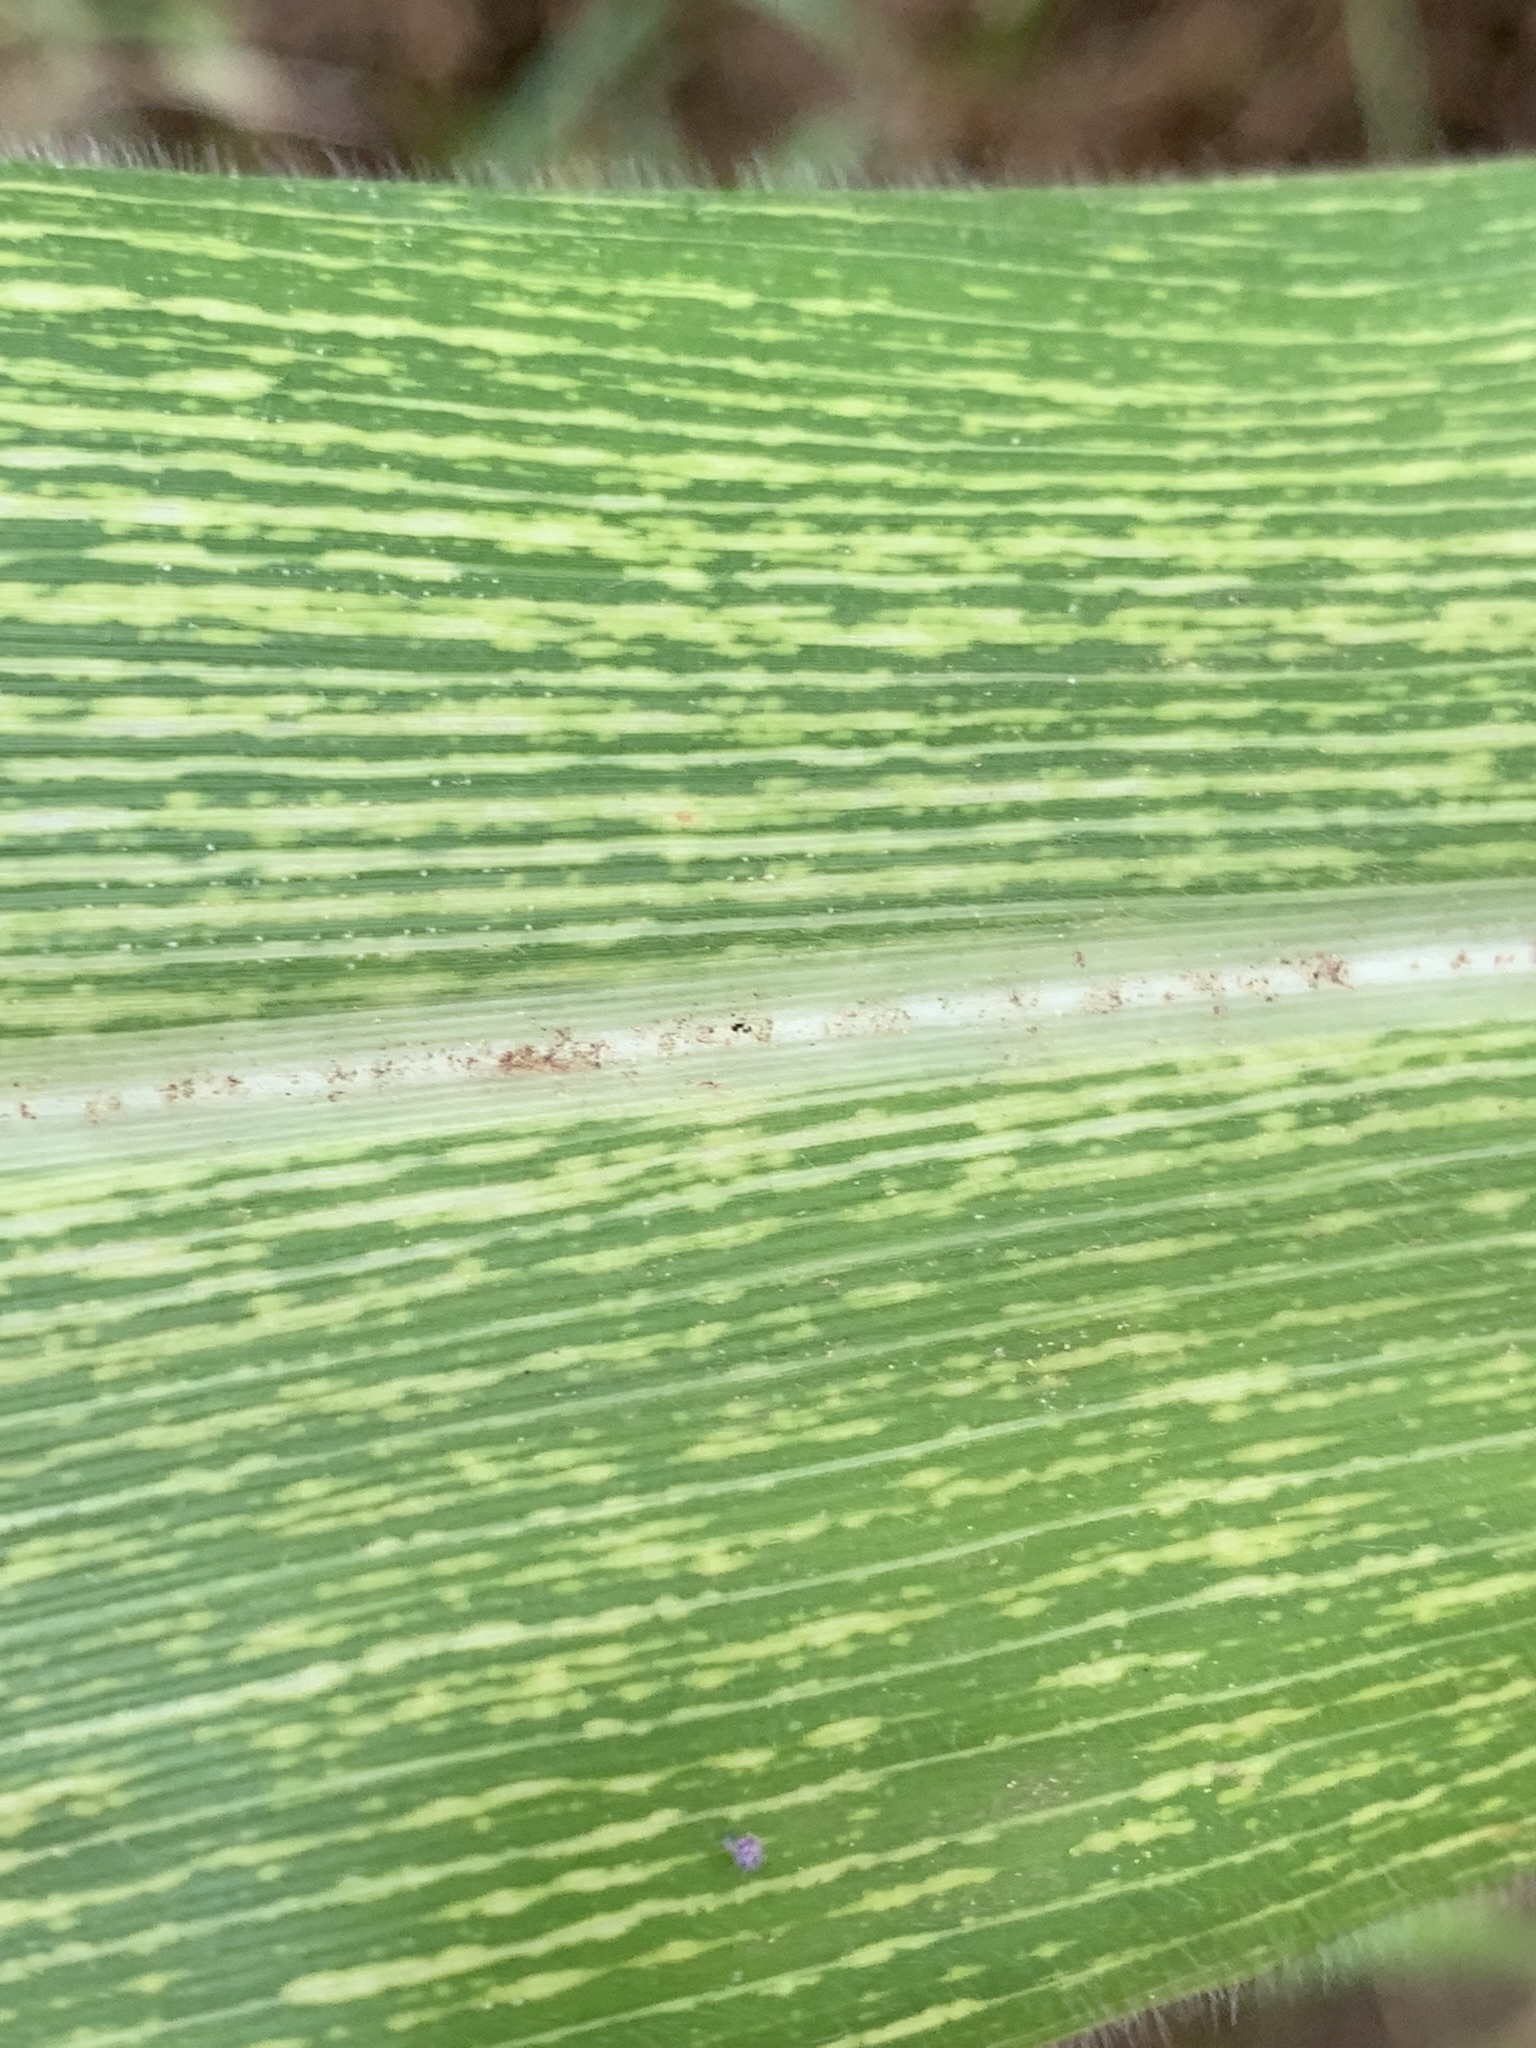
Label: MSV